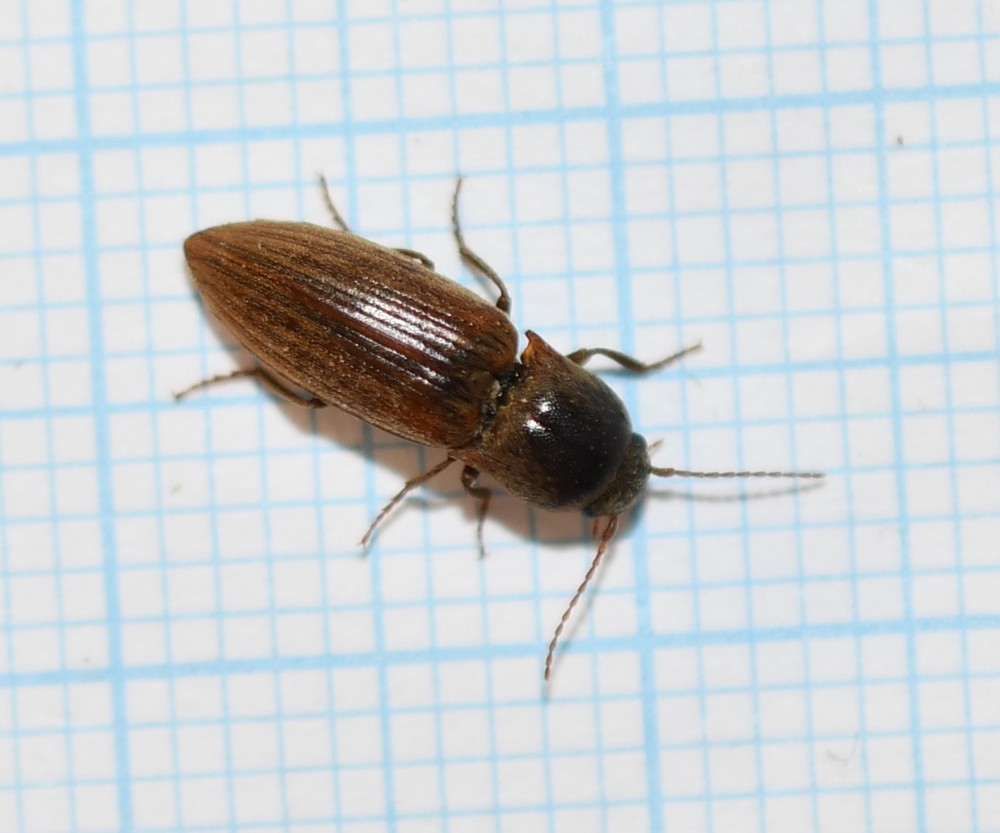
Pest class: clickbeetles_wireworms